Taweret

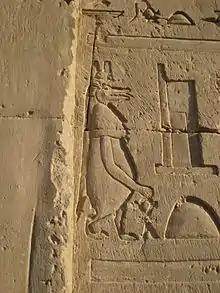
Images of protective deities like Taweret and Bes were placed on the outer walls of Ptolemaic temples in order to keep evil forces at bay. Edfu, Egypt.

In Ancient Egyptian religion, Taweret (also spelled Taurt, Tuat, Tuart, Ta-weret, Tawaret, Twert and Taueret, and in , Thoeris, Taouris and Toeris) is the protective goddess of childbirth and fertility. The name "Taweret" means "she who is great" or simply "great one", a common pacificatory address to dangerous deities. The deity is typically depicted as a bipedal female hippopotamus with feline attributes, pendulous female human breasts, the limbs and paws of a lion, and the back and tail of a Nile crocodile. She commonly bears the epithets "Lady of Heaven", "Mistress of the Horizon", "She Who Removes Water", "Mistress of Pure Water", and "Lady of the Birth House".